RBMK

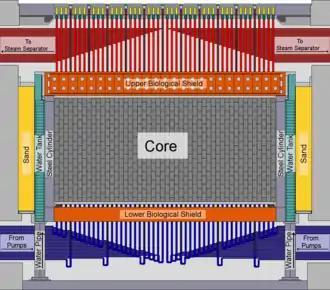
Schematic side view of the layout of an RBMK reactor core

The reactor pit or vault is made of reinforced concrete and has dimensions 21.6 m × 21.6 m × 25.5 m. It houses the vessel of the reactor, which is annular, made of an inner and outer cylindrical wall and top and bottom metal plates that cover the space between the inner and outer walls, without covering the space surrounded by the vessel. The reactor vessel is an annular steel cylinder with hollow walls and pressurized with nitrogen gas, with an inner diameter and height of 14.52 m × 9.7 m, and a wall thickness of 16 mm.